Byrd Leibhart Site

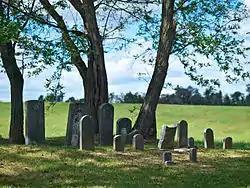
Gravestones at Byrd Leibhart

The Byrd Leibhart Site, designated 36 YO 170 is a historic archaeological site located in Native Lands County Park at Lower Windsor Township, York County, Pennsylvania. It was the site of a late 17th-century fortified settlement. Artifacts were first discovered in 1929, and an excavation undertaken by the Pennsylvania Historical and Museum Commission took place in July–August 1970. The excavation identified three cemeteries, a village component, stockade, and a longhouse. The excavations uncovered a range of native and European trade goods dating to the late 17th century.